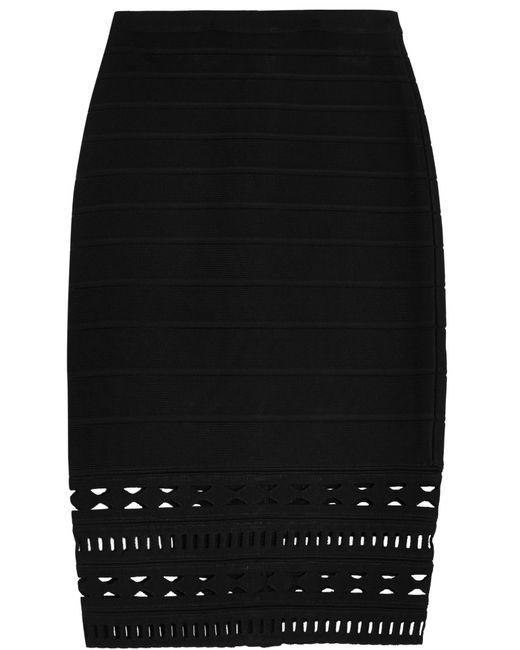
Slim Fit schwarzer Baumwollrock mit Netzmuster